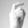
ASL letter: X